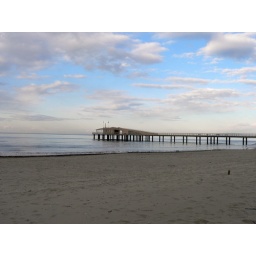
a bridge in the water